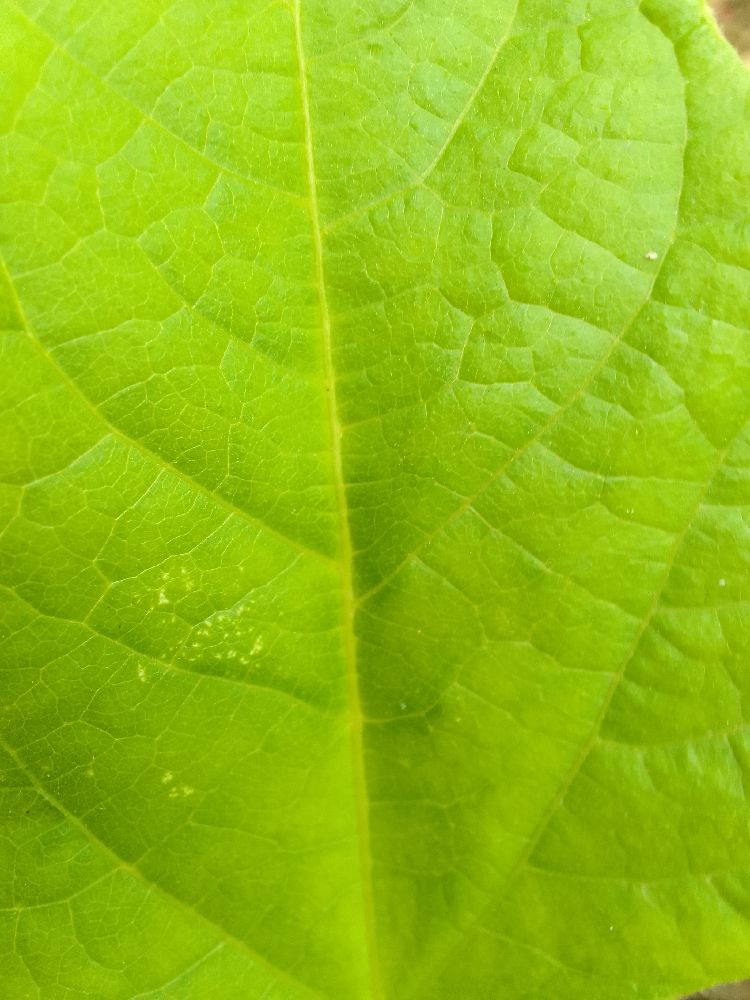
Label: healthy